List of characters in Ramayana

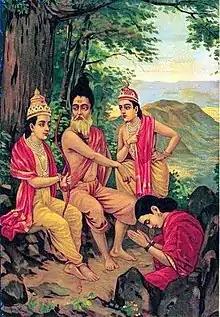
Rama releasing Ahalya from curse. Lakshmana and sage Vishvamitra are present.

"Ramayana" is one of the two major Sanskrit ancient epics ("Itihasa"s) of Hindu literature. It was composed by sage Valmiki. This is a list of important figures that appear in the epic.